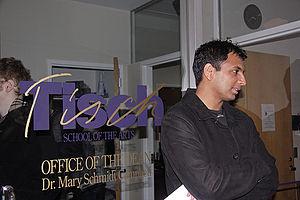
Manoj Nelliyattu Shyamalan, plus connu sous le nom de M. Night Shyamalan [ˈʃæ.mæ.lɔːn], est un réalisateur américain d’origine indienne, scénariste, producteur et acteur de cinéma né le 6 août 1970 à Pondichéry. Il a notamment été nommé à deux reprises aux Oscars pour sa réalisation et son scénario de Sixième Sens, en 1999.